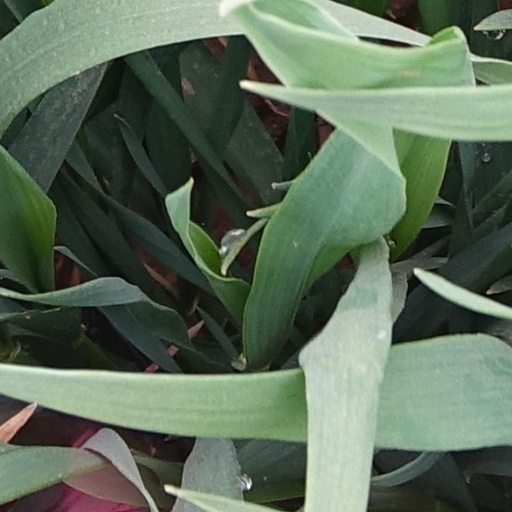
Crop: wheat